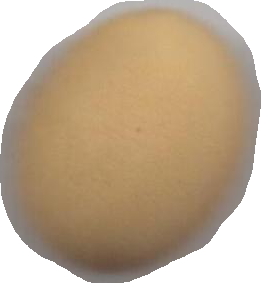
Variety: Dega